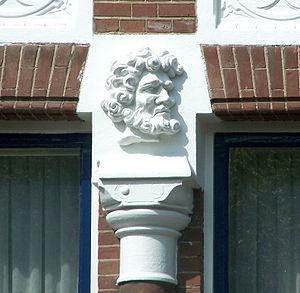
Florent Le Noir, est un fils du comte de Hollande Florent II de Hollande et de Pétronille de Lorraine. Il fut comte de Hollande dans les années 1120 et 1130, contre son frère Thierry VI de Hollande.